Sun Marine Stadium

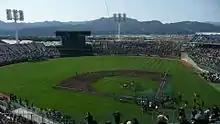

The is a multi-purpose stadium in Miyazaki, Japan. It is used mostly for baseball games. The stadium was built in and holds 30,000 people. It hosted one NPB All-Star Game in 2006.